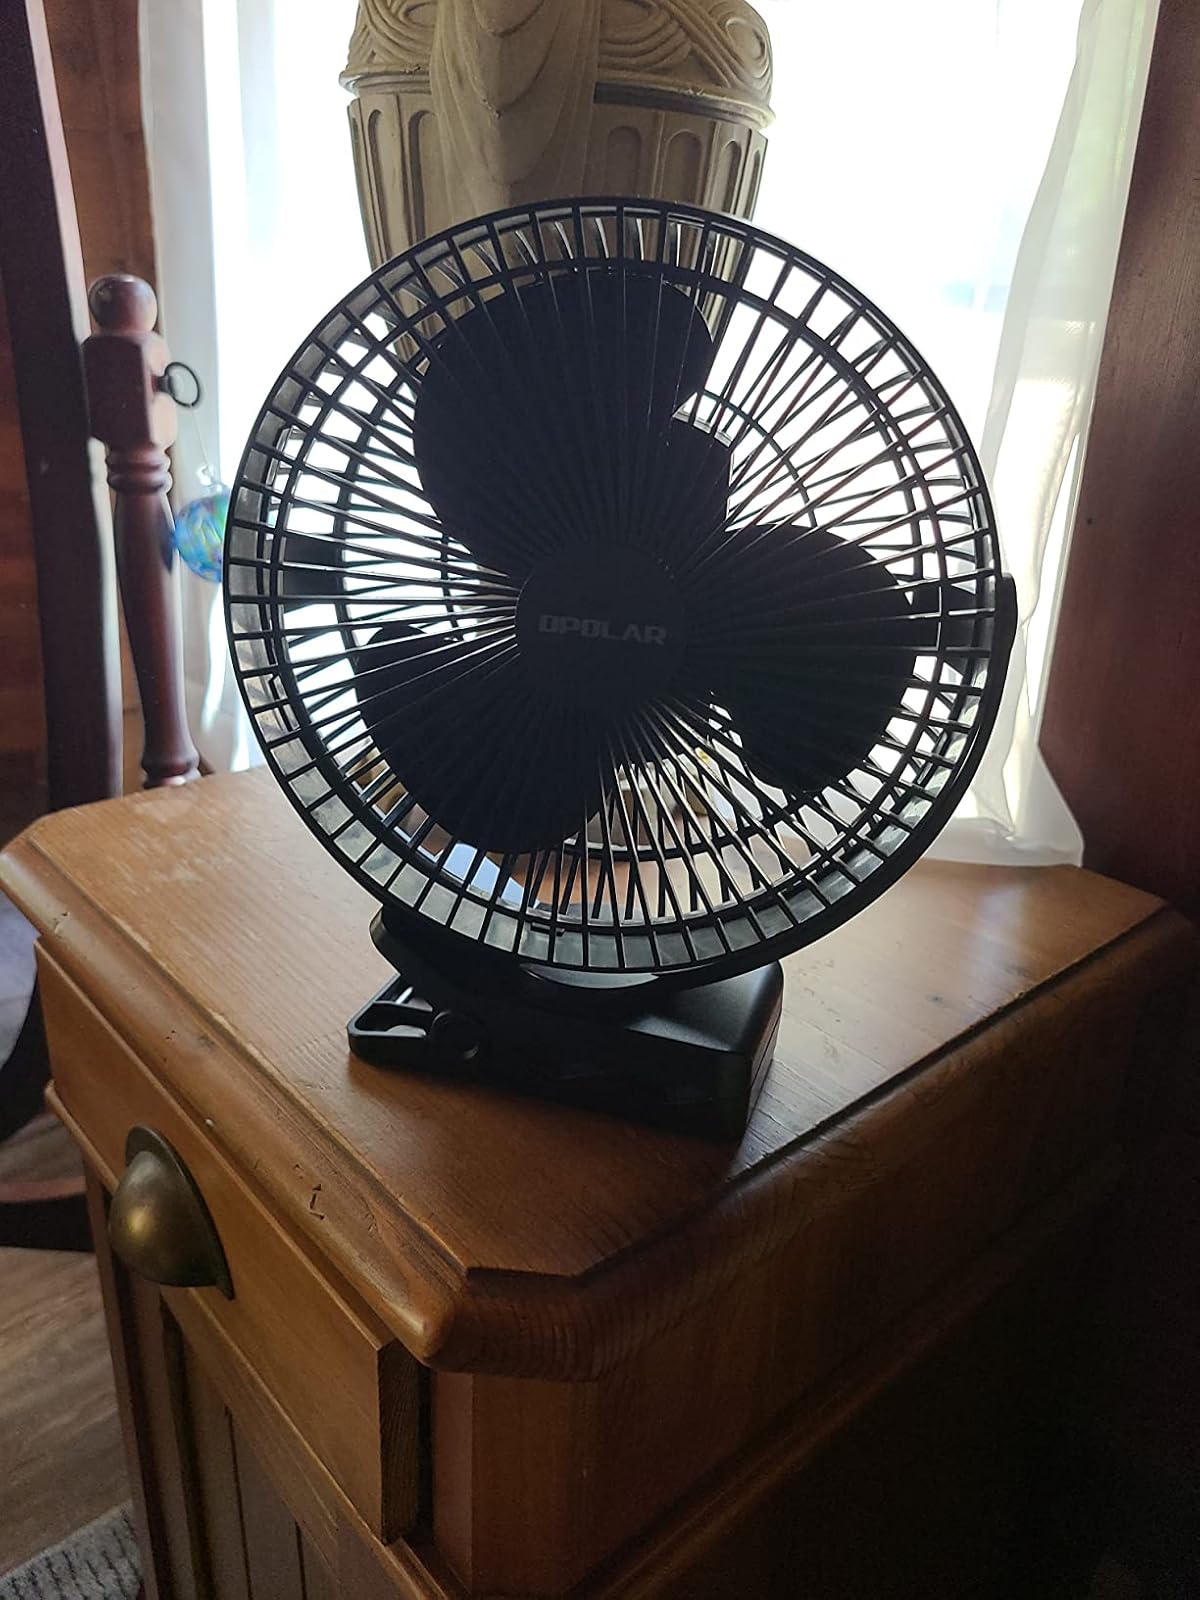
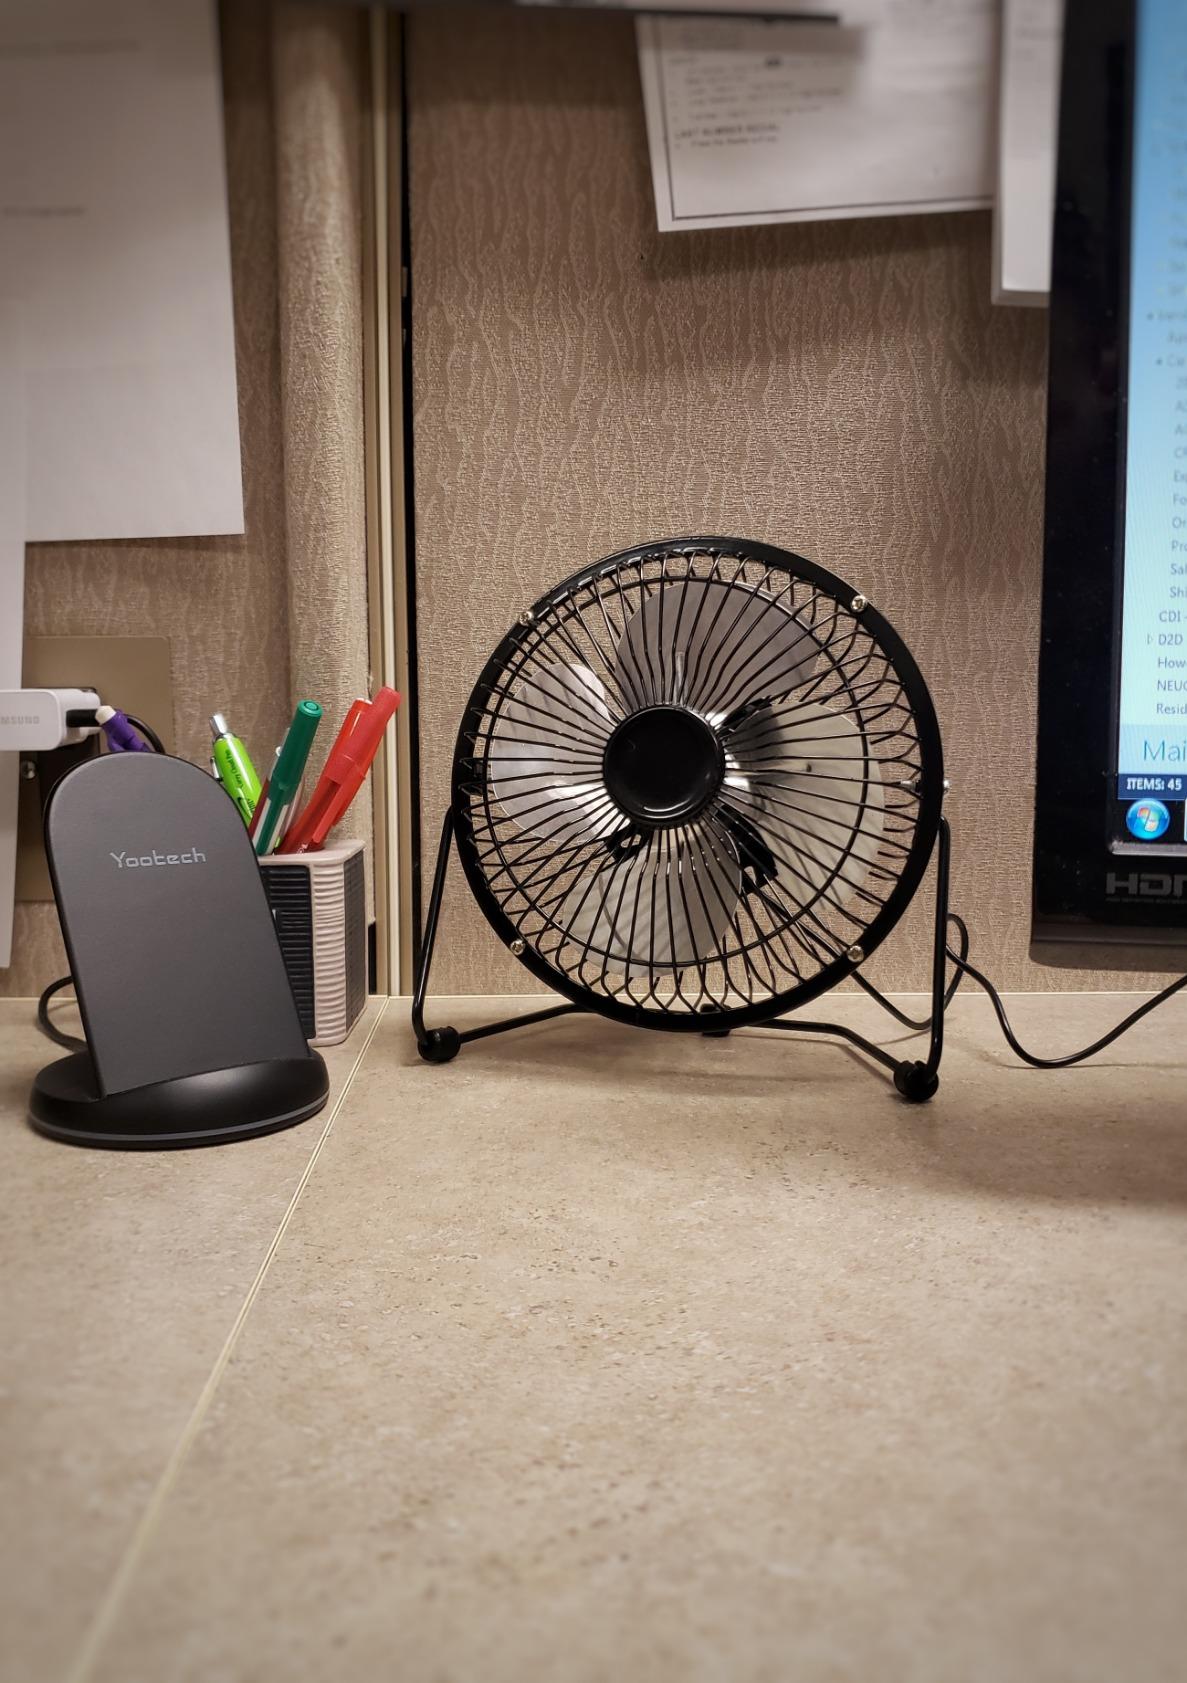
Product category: fan
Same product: no